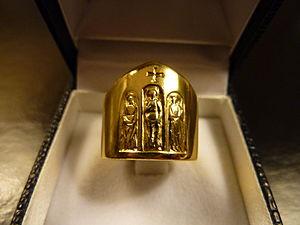
Reproduction dorée de l'Anneau du Concile Vatican II, anneau offert à tous les Pères conciliaires par le Pape Paul VI, en signe de Communion, en décembre 1965, à l'occasion de la clôture du Concile oecuménique Vatican II (1962-1965)
Cet article est consacré aux costumes en usage dans le clergé catholique.
Jean Hermil est un évêque catholique français, né le 24 septembre 1917 à Charolles dans le département de Saône-et-Loire et la région Bourgogne-Franche-Comté, et mort à Cannes le 10 mars 2006.